Félicien Mallefille

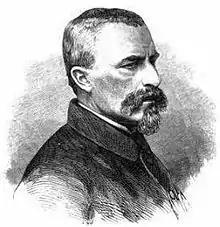
Jean Pierre Félicien Mallefille

Jean Pierre Félicien Mallefille (May 3, 1813 – November 24, 1868) was a French novelist and playwright.